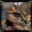
Label: frog